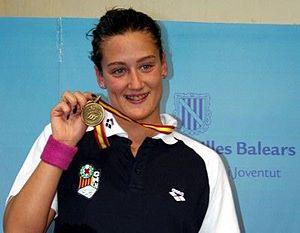
La 10ᵉ édition des championnats du monde de natation en petit bassin s'est déroulée en 2010 à Dubaï, du 15 au 19 décembre 2010. C’est la première fois que ces championnats se déroulent dans un pays arabe et qui plus est en plein désert.